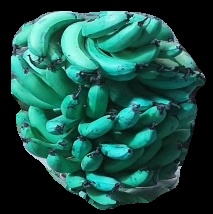
Variety: pachbale
Grade: grade3